Expulsion of Mormons from Jackson County, Missouri

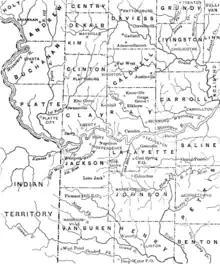
Settlements in western Missouri in 1838

The situation escalated when citizens of Jackson County convened a town meeting to address their concerns on "the Mormon issue". The meeting's address, penned on July 20, accused the Mormons, who were described as "little above the condition of our blacks either in regard to property or education", of having a "corrupting influence on our slaves", seeking to win lands by violent means, and of plotting to take over the county: "we are daily told, and not by the ignorant alone, but by all classes of them, that we...of this county are to be cut off, and our lands appropriated by them for inheritances." The address argued that "it requires no gift of prophecy to tell that the day is not far distant when the civil government of the country will be in their hands". It demanded that no further Mormons settle in the county, that the existing Mormons leave, and that their newspaper cease publication immediately. The address concluded warning that those who failed to comply would face dire consequences.